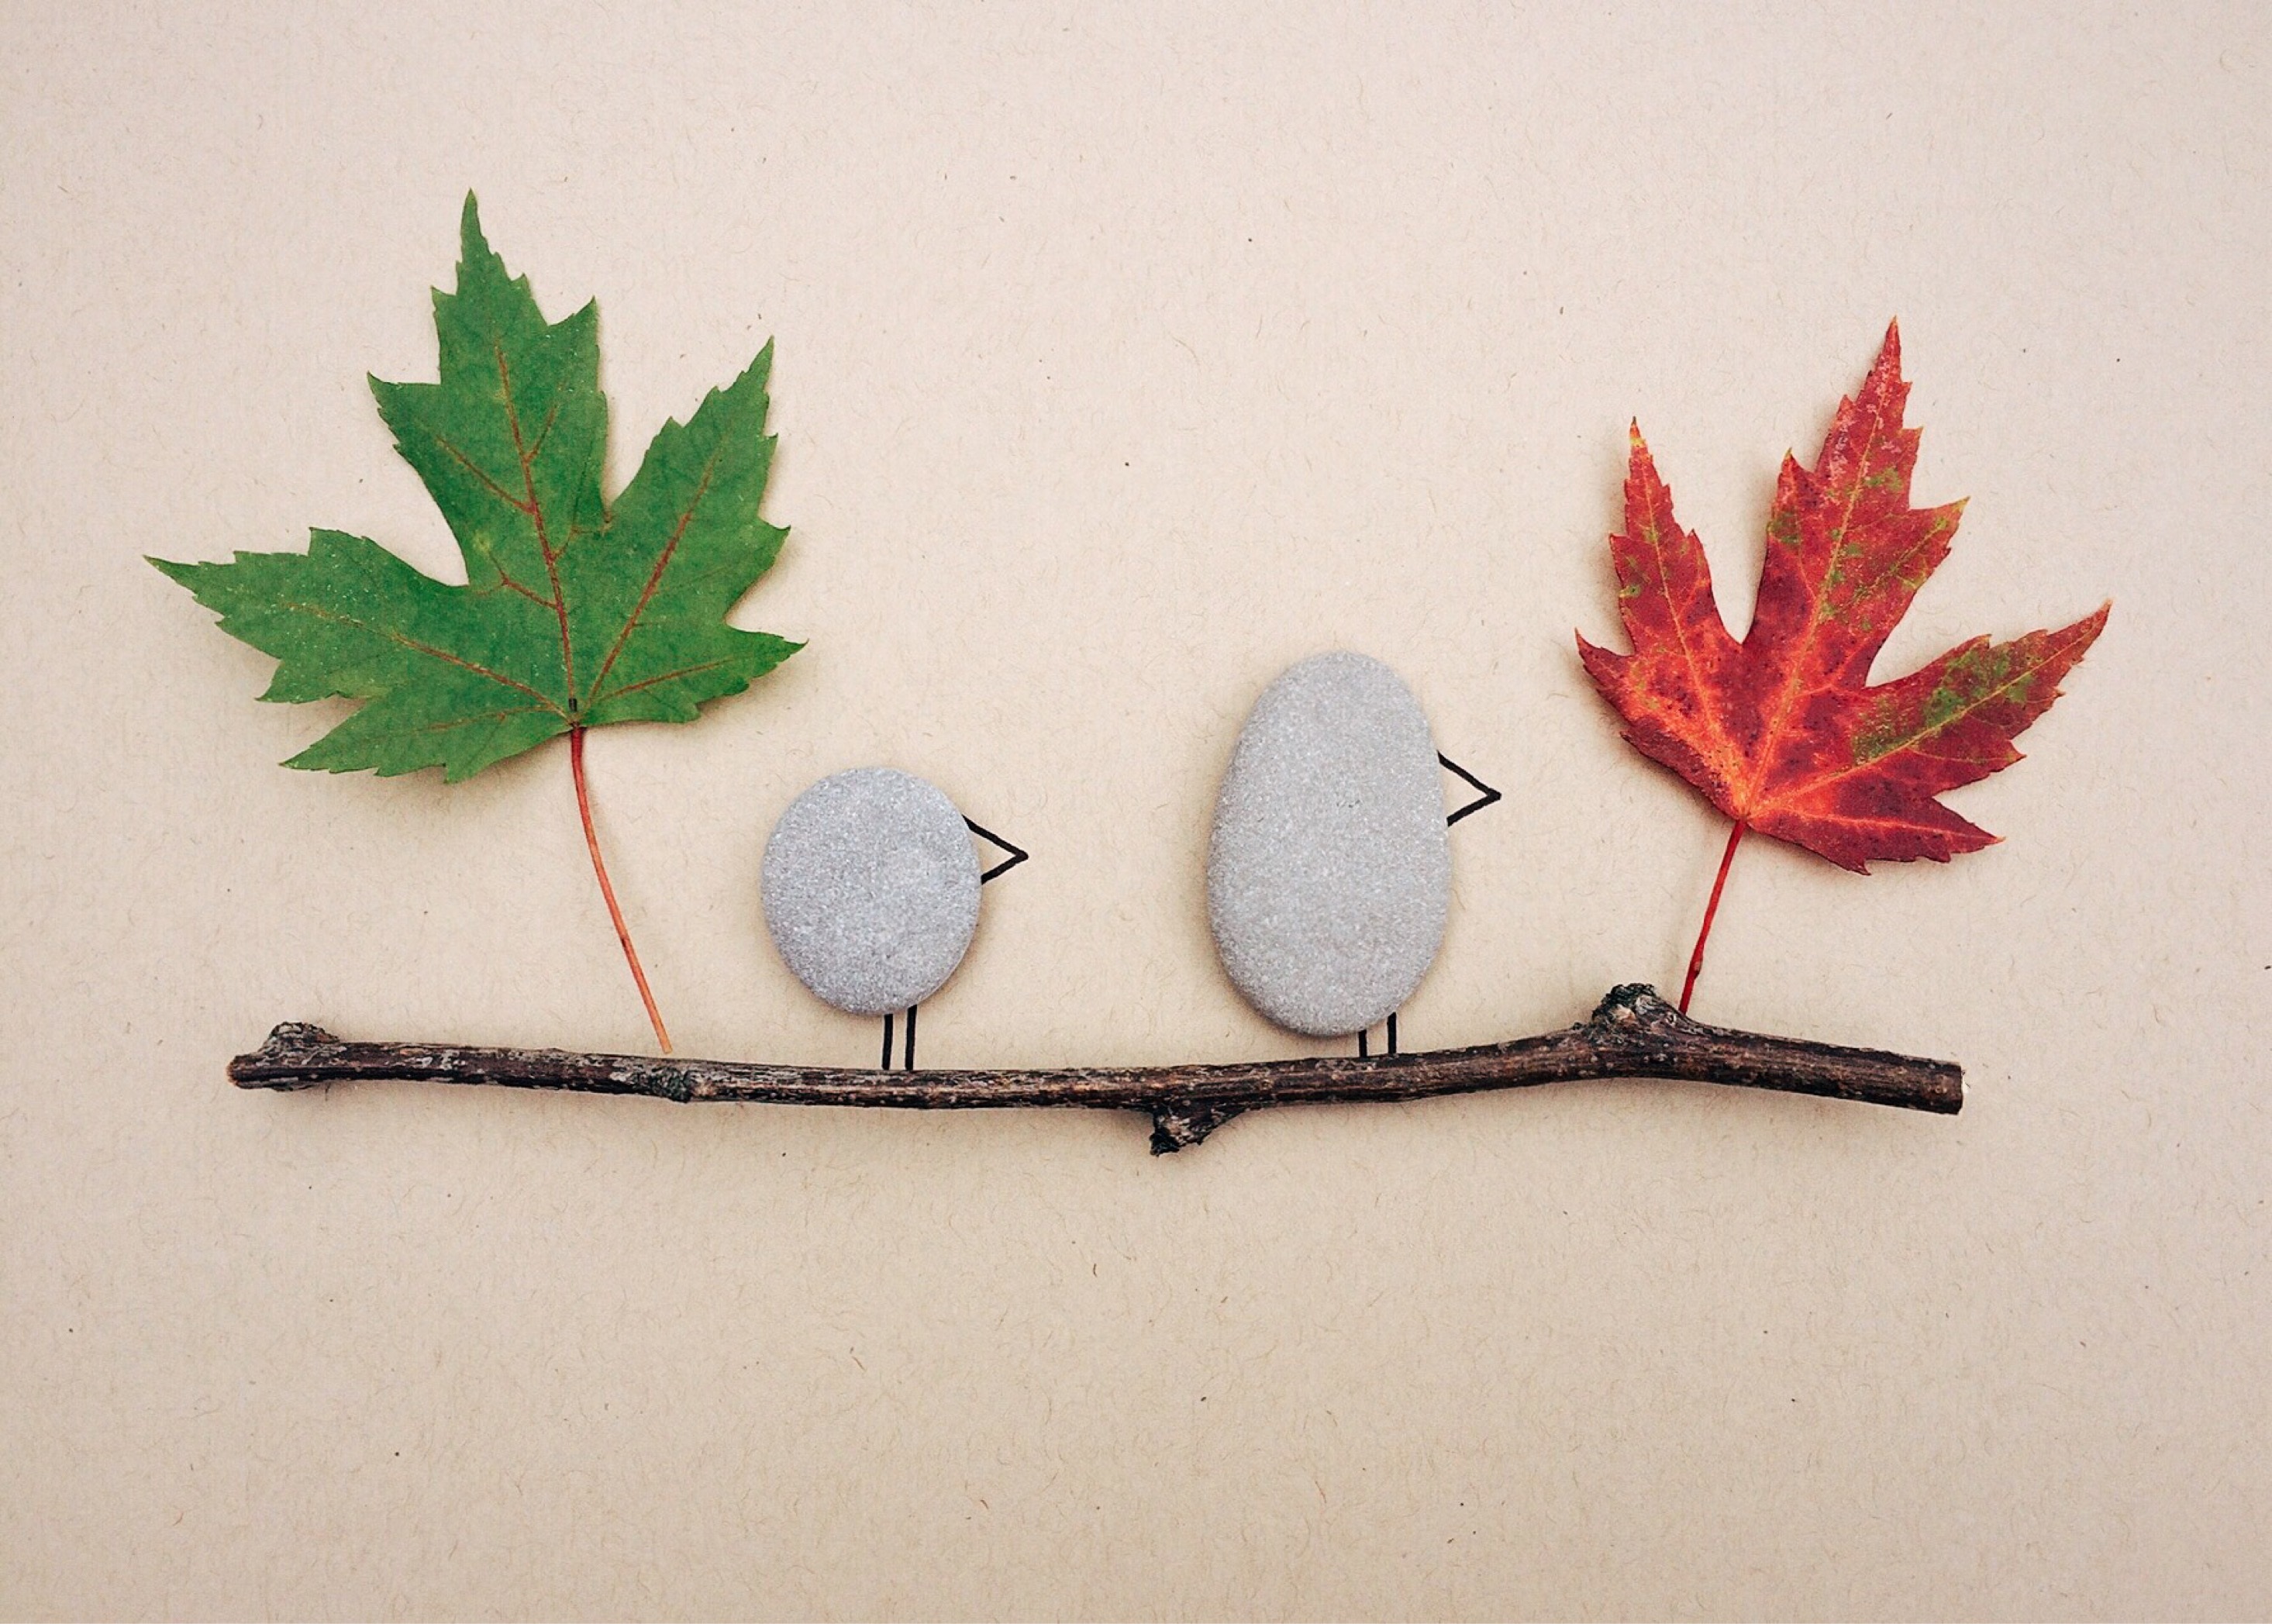
tree, branch, plant, leaf, fall, flower, red, autumn, craft, twig, maple leaf, leaves, rock art